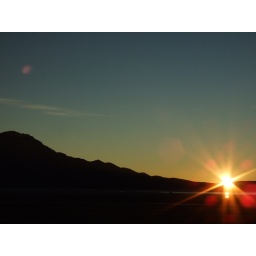
The most clear sky in the world